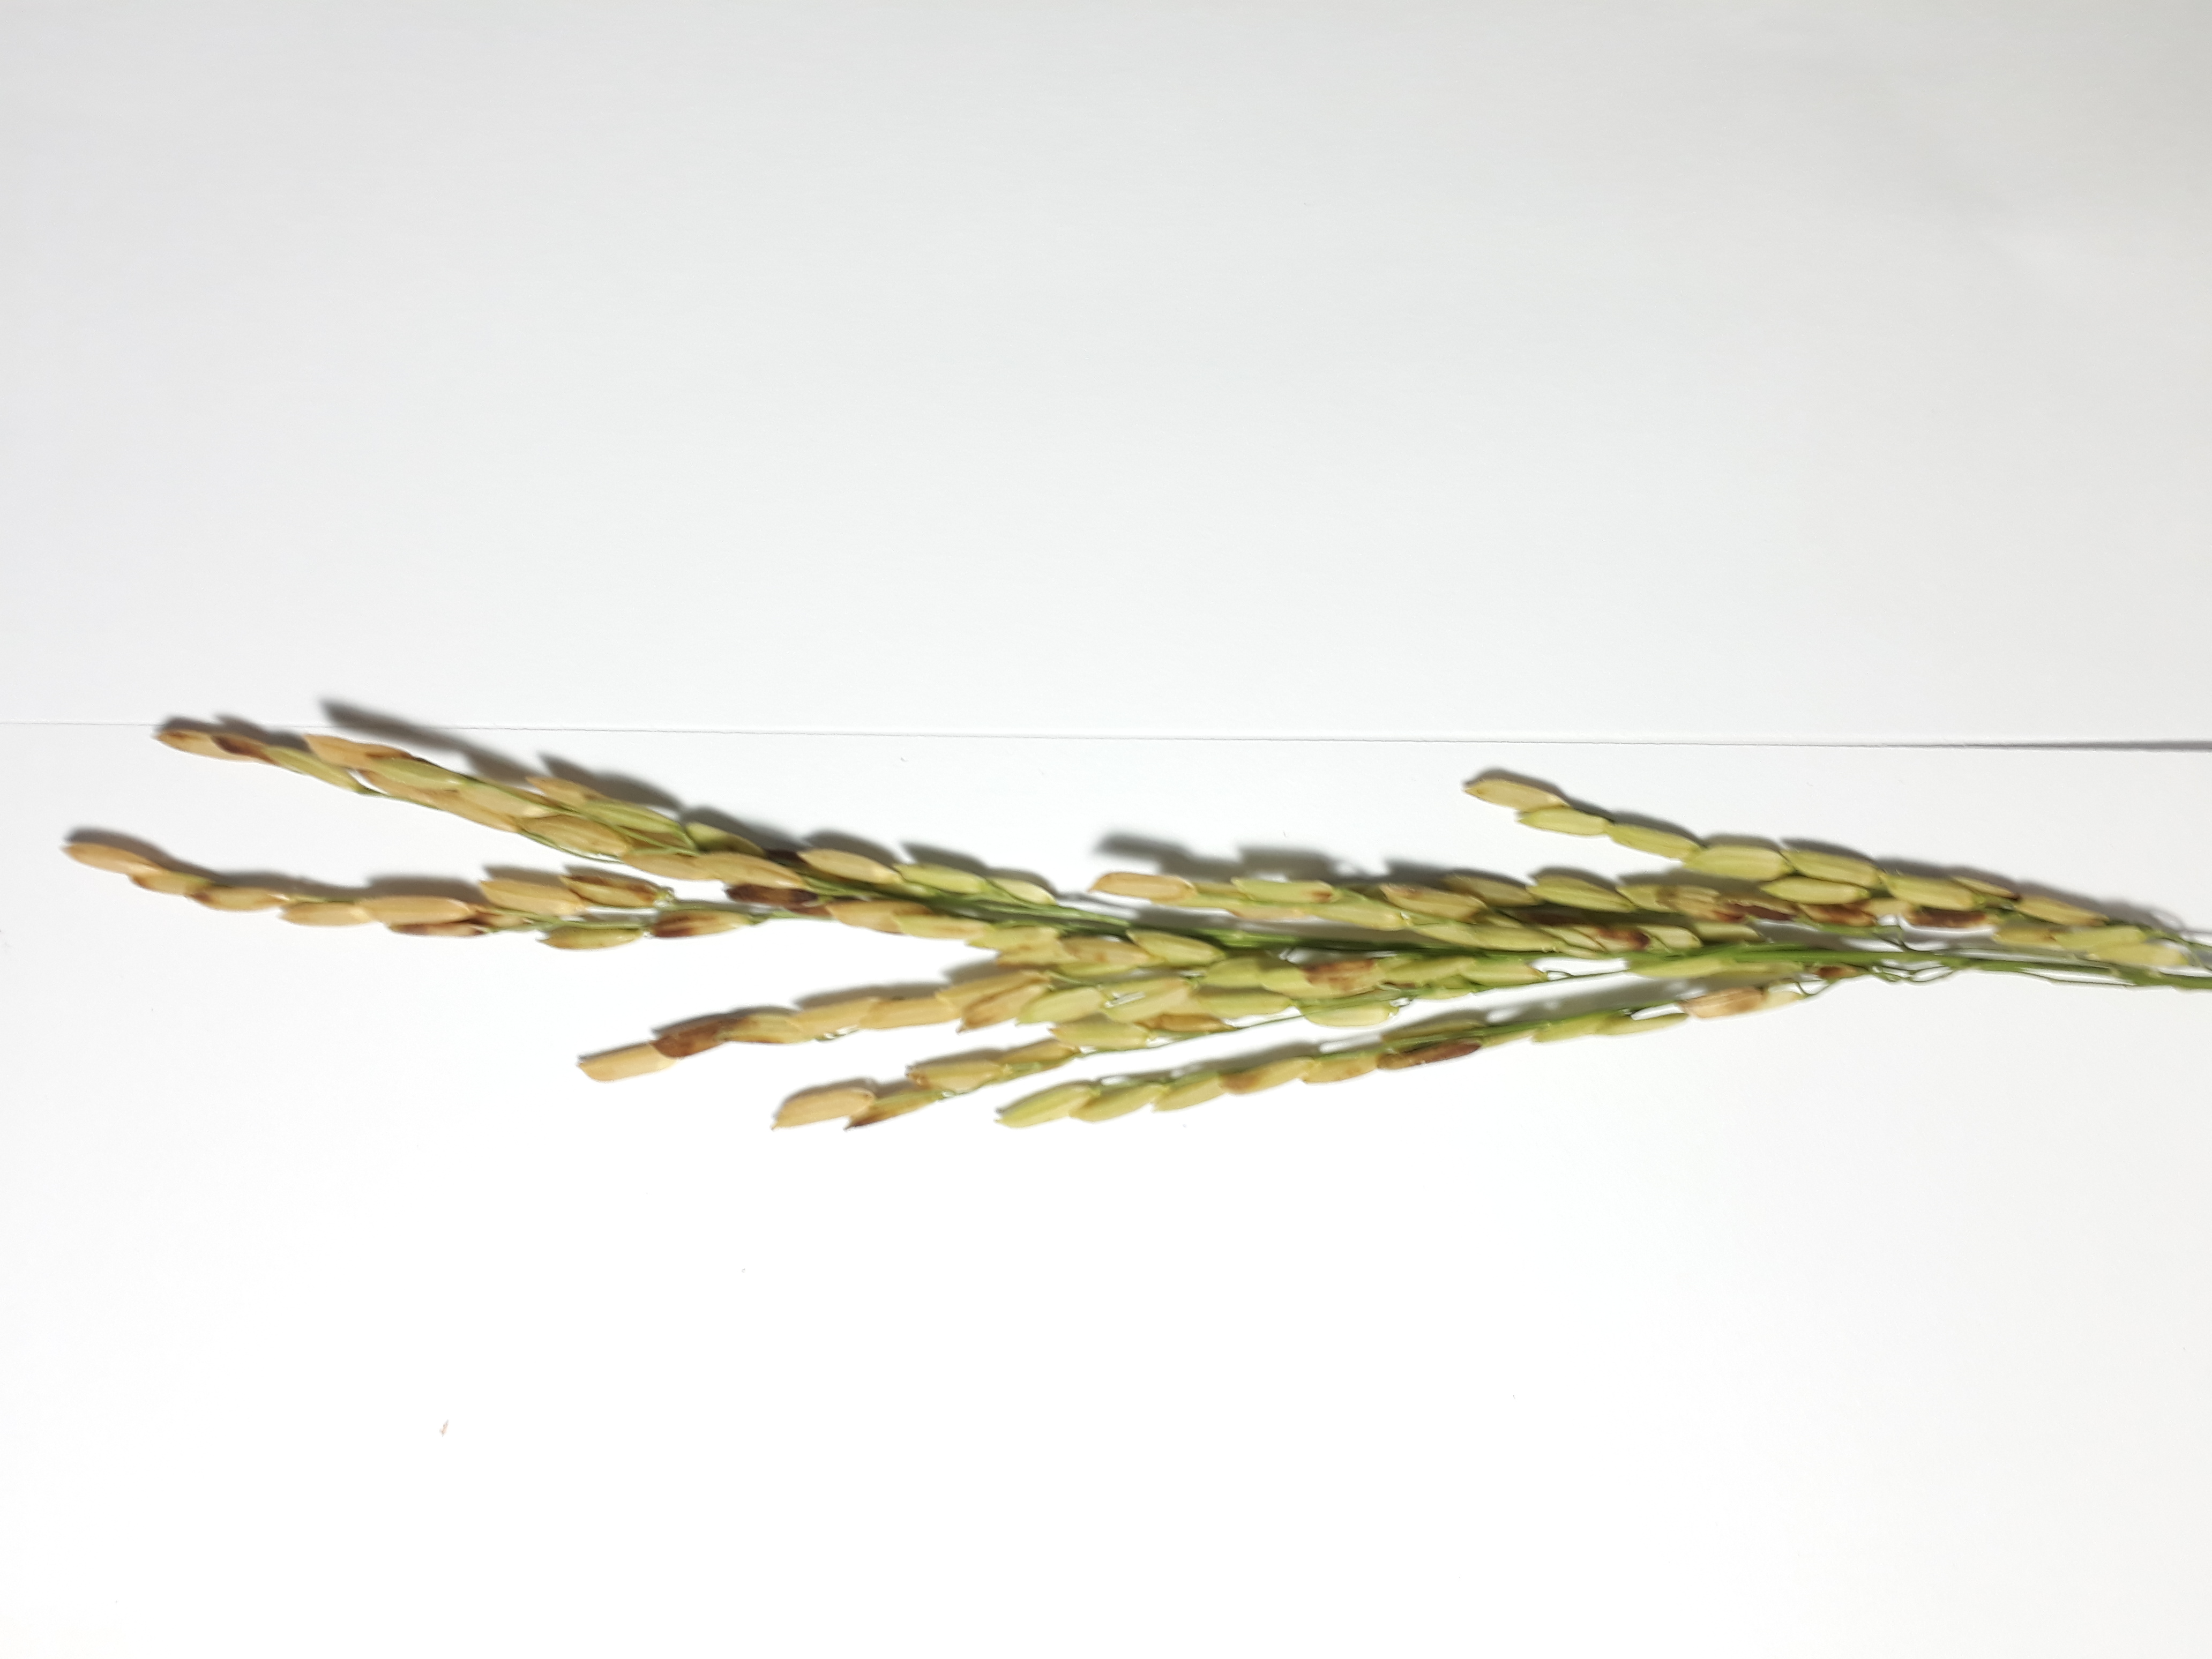
Label: Damaged